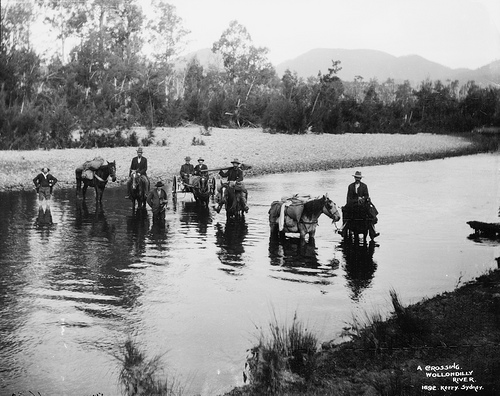
user: Given an image and a question. Answer the question in a short answer. Question: What season is the picture? Short Answer:
assistant: spring